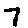
Label: 7